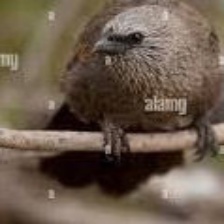
Species: APOSTLEBIRD
Scientific name: STRUTHIDEA CINEREA